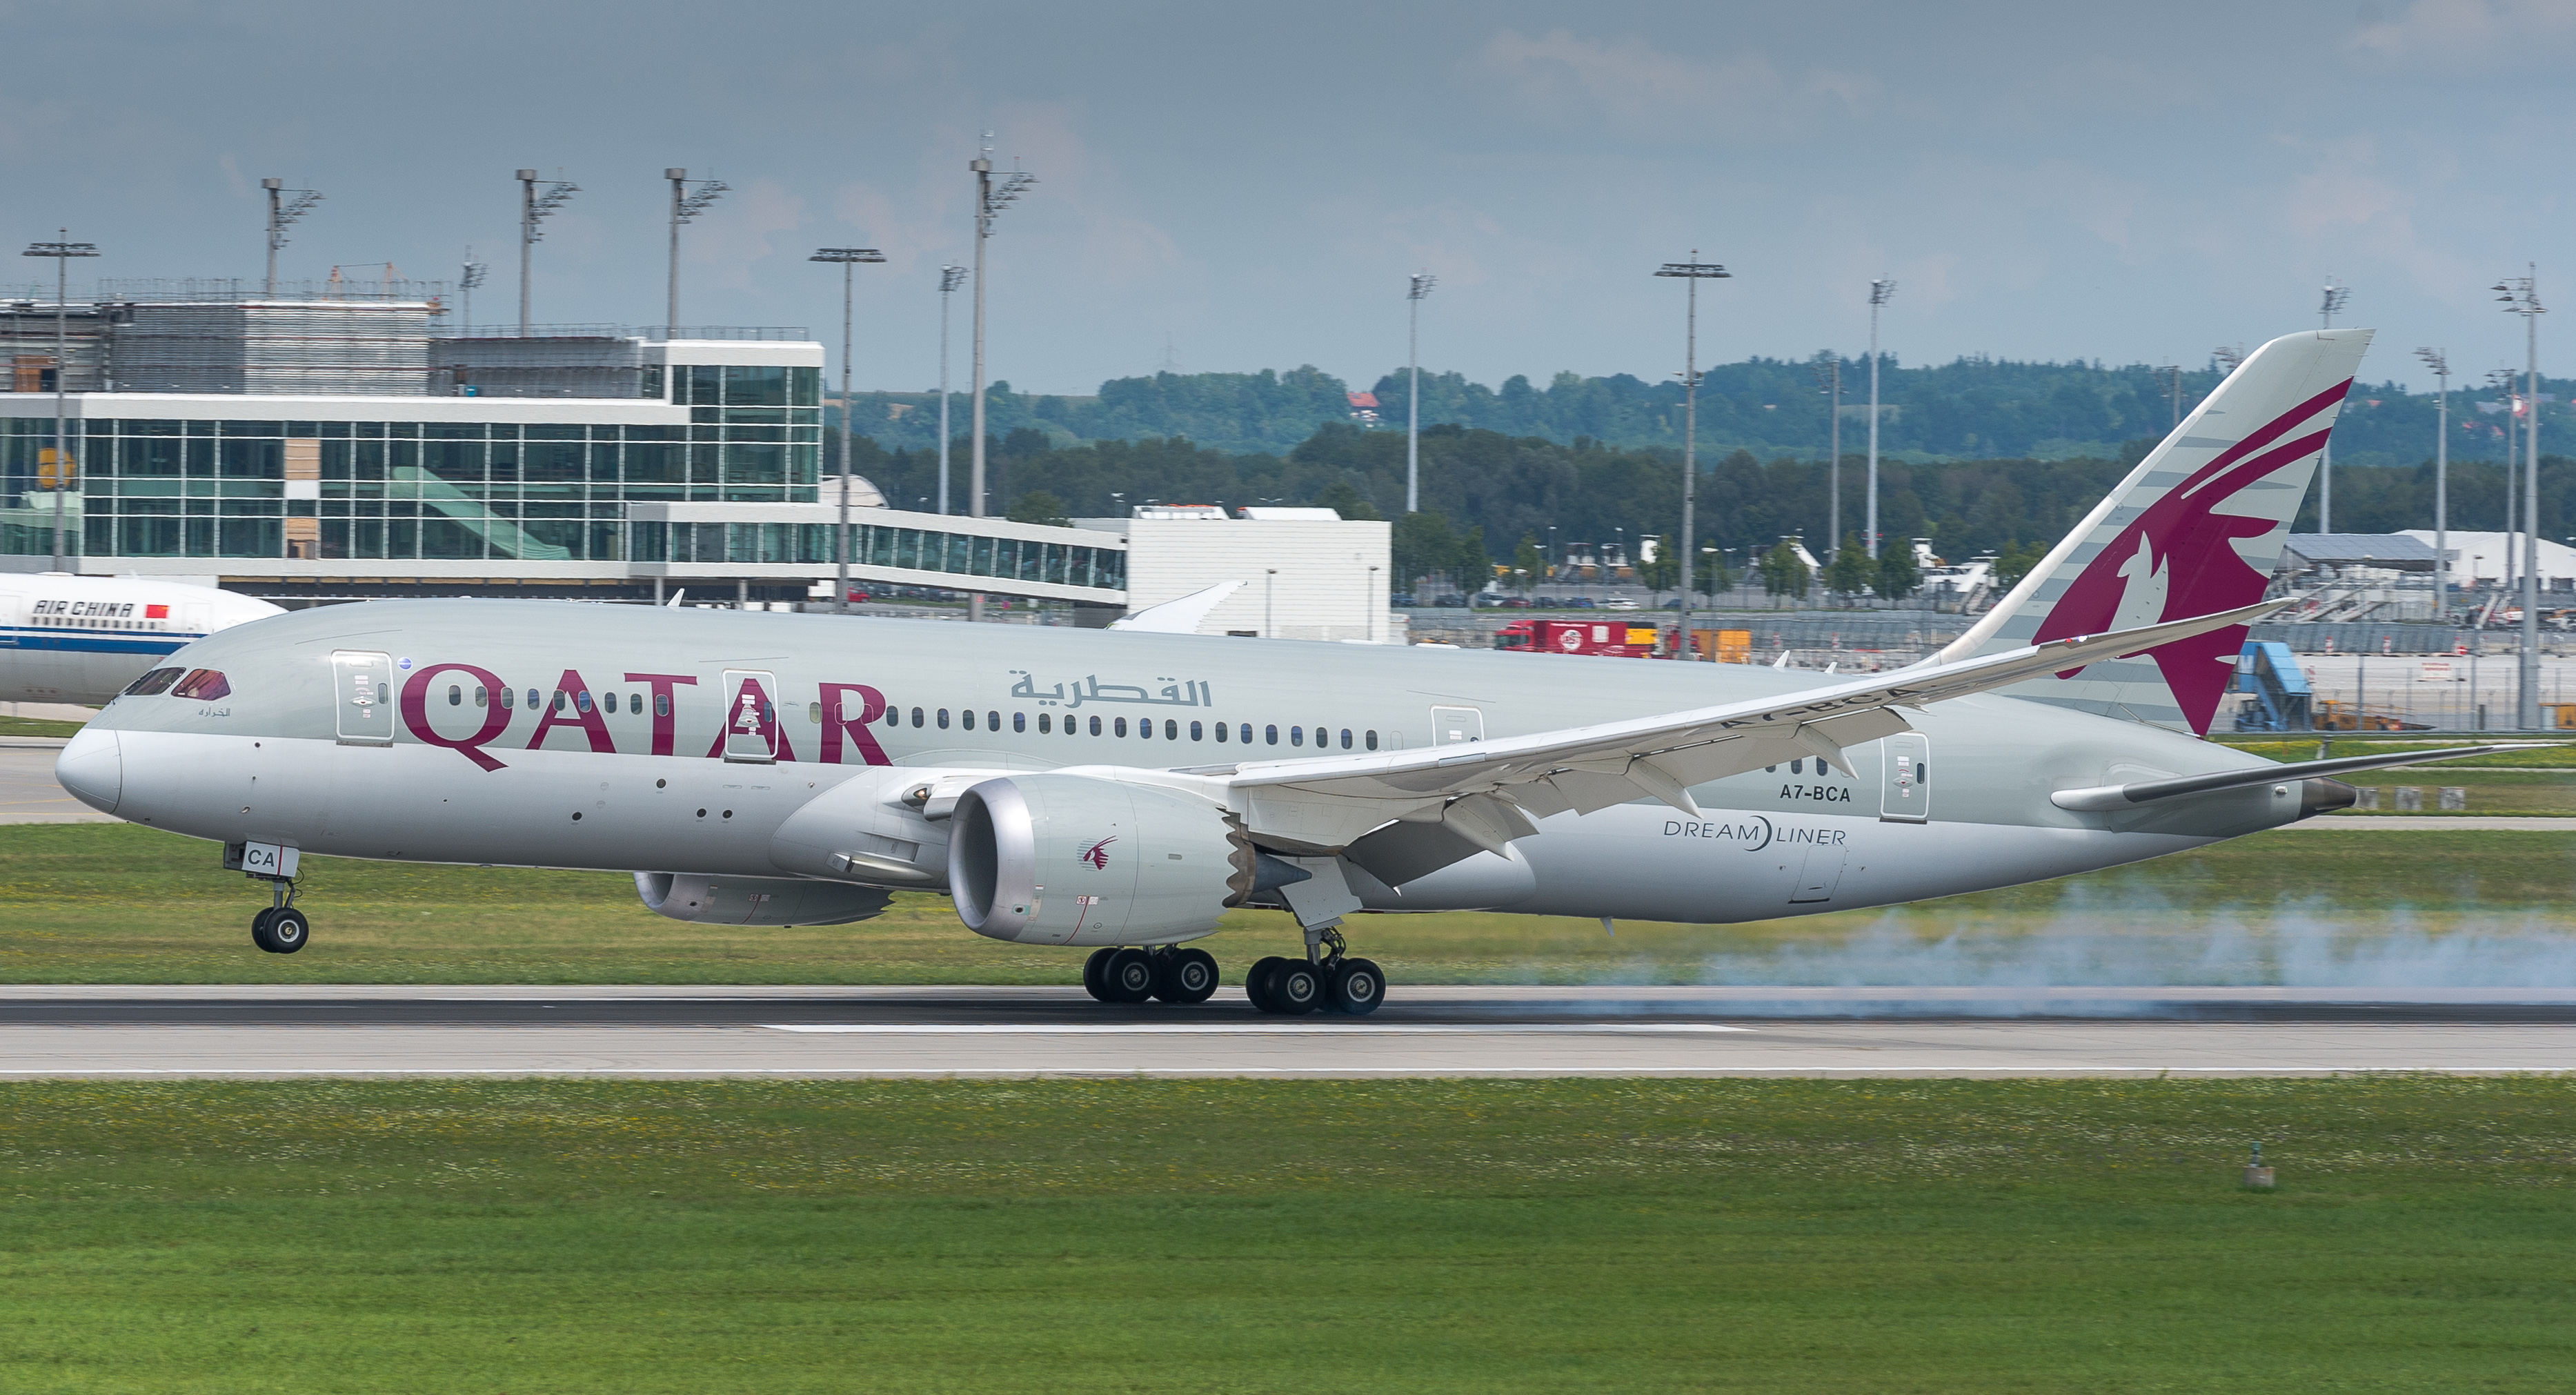
airplane, plane, aircraft, vehicle, airline, aviation, nikon, airliner, airbus, quatar, boeing, dreamliner, 787, eddm, nikond4, d4, planespotting, b787, jet aircraft, airbus a330, boeing 787 dreamliner, boeing 777, boeing 767, air travel, atmosphere of earth, wide body aircraft, airbus a320 family, boeing c 40 clipper